Monté Morris

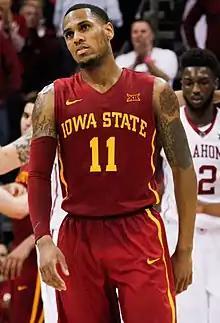
Morris in 2016

Morris started all 34 games and averaged 11.9 points, second on the team. He also posted a Big 12-best 5.2 assists and 3.4 rebounds on his way to earning All-Big 12 Second-Team honors. He had second-most assists of any sophomore and 11th-most by any player in school history. Morris was second in the Big 12 in field goal percentage shooting 50.7 percent from the field, had 64 steals, the second-most by a sophomore and tied for the ninth-most by any player in a single season in school history. His 110 steals in the last two seasons were the most by any Big 12 player. His first-career 20-point game came against Texas Tech, he recorded his first double-double and just missed a triple-double with 11 points, 10 assists and seven rebounds against Kansas. He tallied a career-high 24 points and hit a buzzer-beating 17-foot fadeaway to beat Texas in Big 12 quarterfinals. He averaged 15.3 points to earn Big 12 All-Tournament team honors as the Cyclones won the Big 12 tournament for the second consecutive season and he did not commit a turnover in three games at the Big 12 Championship. He led the nation for the second consecutive season with a 4.63 assist-to-turnover ratio and finished season with 176 assists and just 38 turnovers.